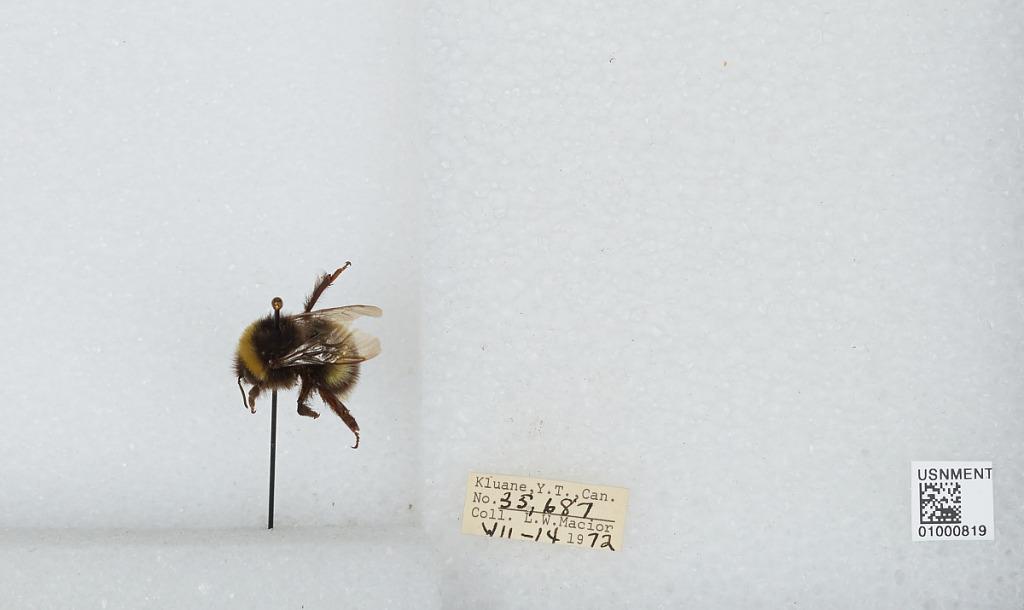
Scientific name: Bombus (Bombus) lucorum (Linnaeus)
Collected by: L. Macior
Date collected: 1972-7-14
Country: Canada
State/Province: Yukon Territory
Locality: Kluane
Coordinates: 60.75, -139.5